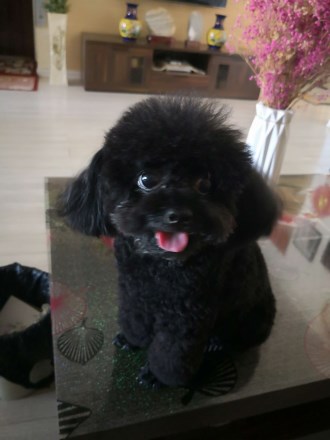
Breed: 7449-n000128-teddy